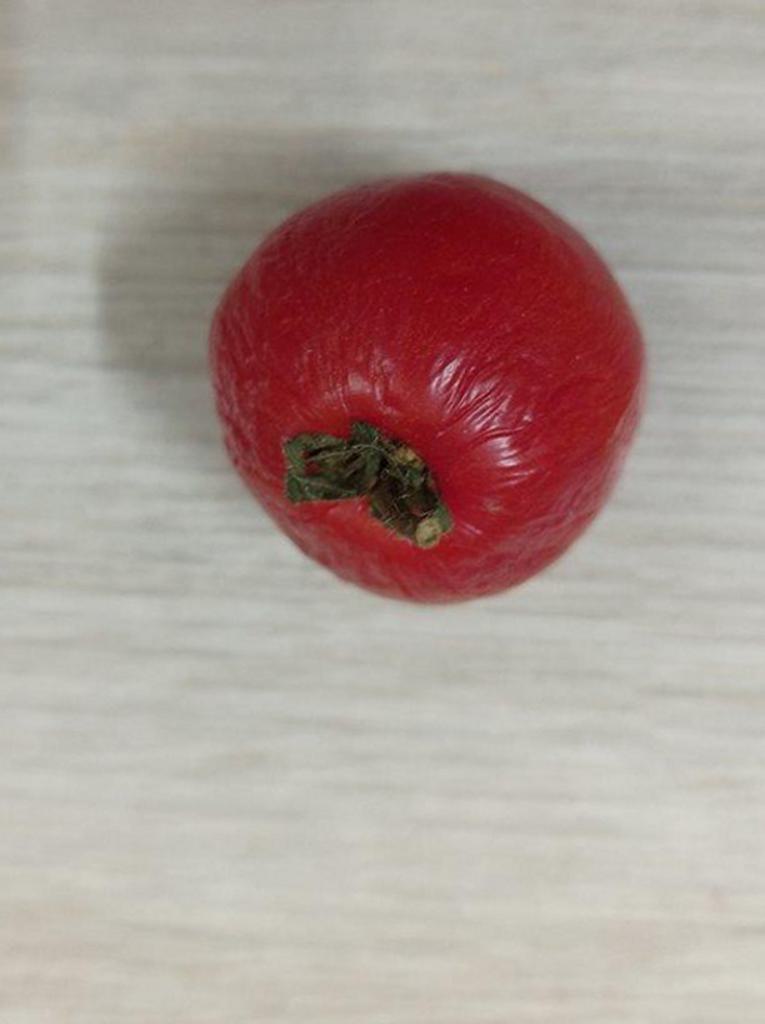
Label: Rotten